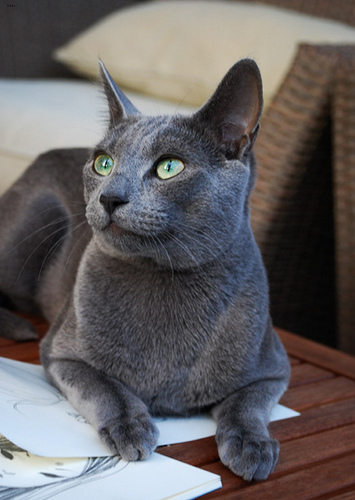
Breed: russian blue